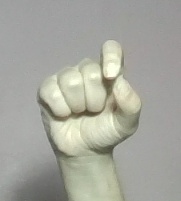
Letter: fa